Angampora

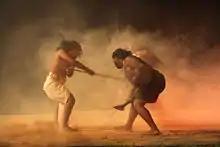
Weapon demonstration

Practice thrived during Sri Lanka's medieval period when Bhuvanekabahu VI of Kotte's successful campaign to conquer the Jaffna Kingdom included fighters who excelled in this art. Descendants of a heroine named Menike or Disapathiniya who lived around this time are credited with the art form's survival in the ensuing centuries: dressed in male attire, she is said to have defeated the killer of her father in a fight inside a deep pit known as "Ura Linda" (pig's pit), during a historic fight. Angampora fighters also fought alongside the army of Mayadunne of Sitawaka in the 1562 Battle of Mulleriyawa. Tikiri Banda aka Rajasinha I of Sitawaka, who succeeded Mayadunne, became a faithful sponsor of this art.